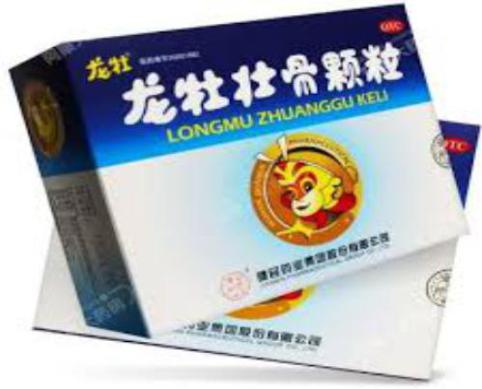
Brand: longmu-1
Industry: Medical